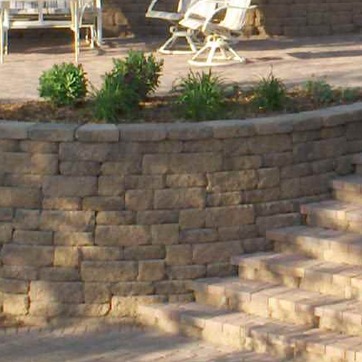
Material: stone